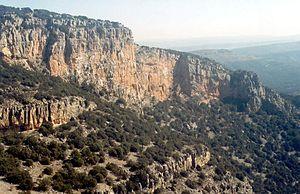
La Communauté valencienne est l'une des dix-sept communautés autonomes d'Espagne et une région historique de la péninsule Ibérique, également connue sous l'appellation traditionnelle de Pays valencien, ou simplement Valence. Son territoire correspond, à quelques petites différences près, à celui de l'ancien royaume de Valence, fondé en 1239 par Jacques Iᵉʳ d'Aragon.